Justin Lofton

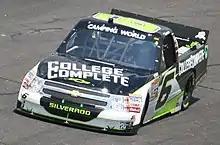
Lofton's No. 6 truck at Rockingham Speedway in 2012

Lofton started his racing career in mountain bikes before moving to late models. He went on to run in both the NASCAR Camping World East and West Series, before landing in the ARCA Re/Max Series. In 2008, he began driving full-time for Eddie Sharp Racing, first driving the No. 93 before moving to the No. 20 for the remainder of the season. He earned his first career win that year at Michigan International Speedway, and would finish 13th in the standings.